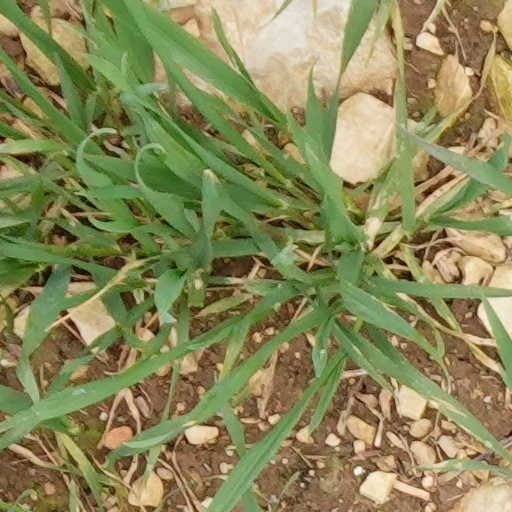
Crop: wheat